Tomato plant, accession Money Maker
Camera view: bottom (45 deg); turntable rotation: 0 degrees
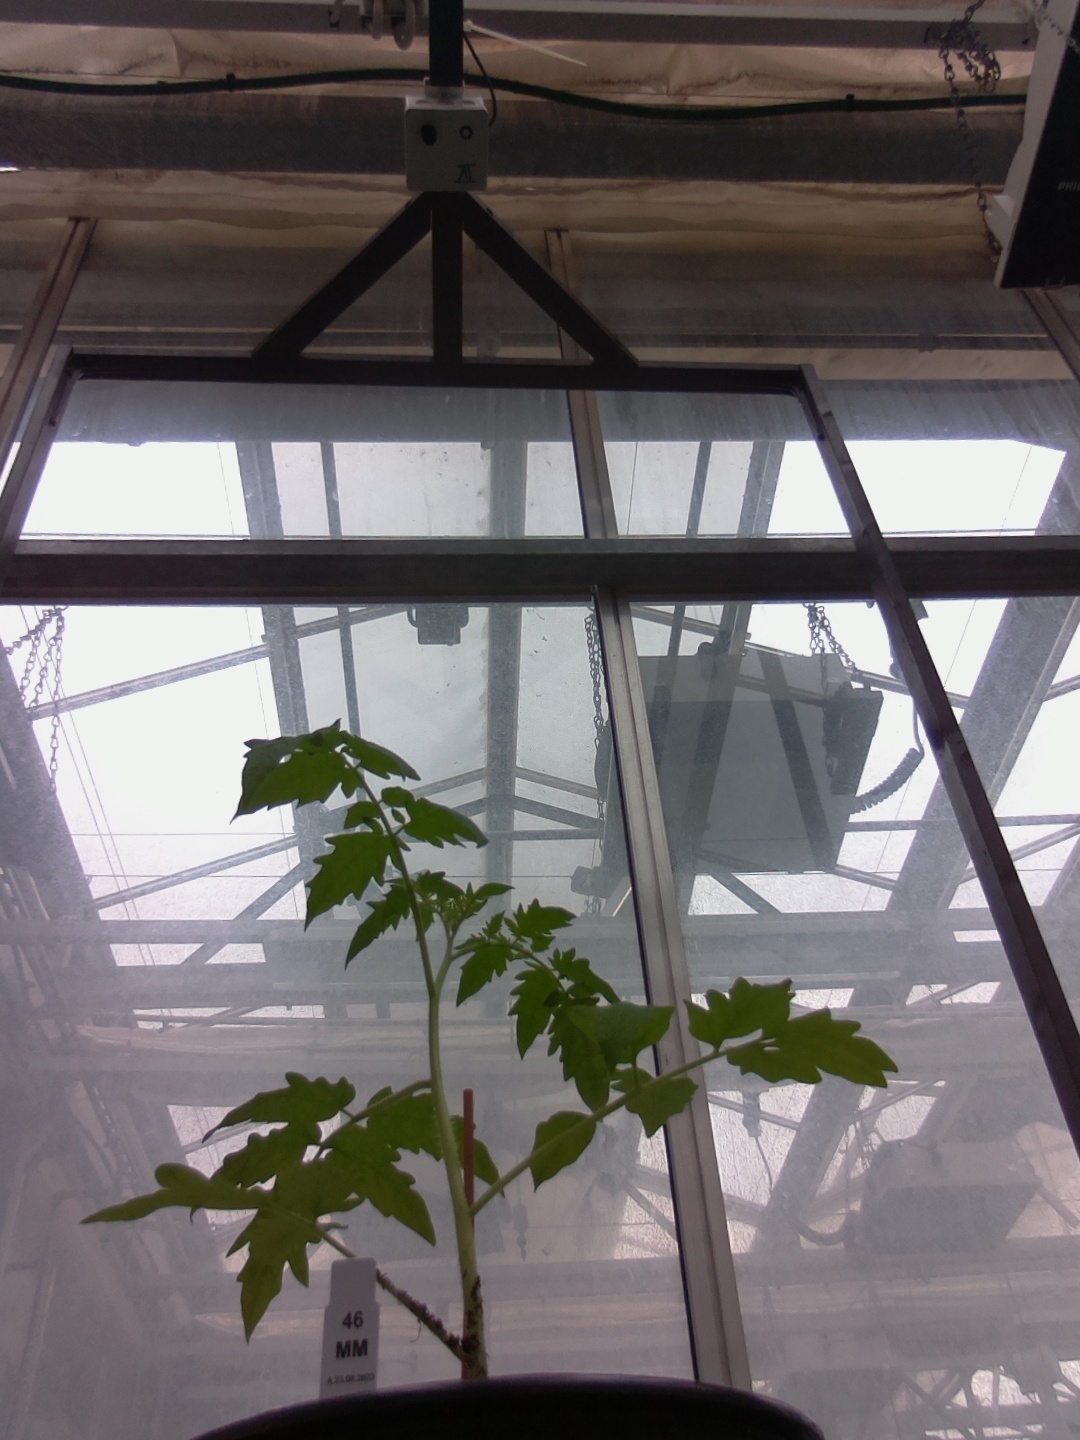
BBCH growth stage 13: 6 of true leaves visible